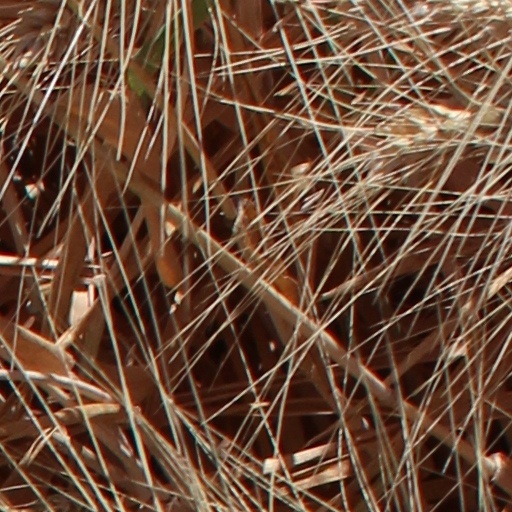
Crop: wheat